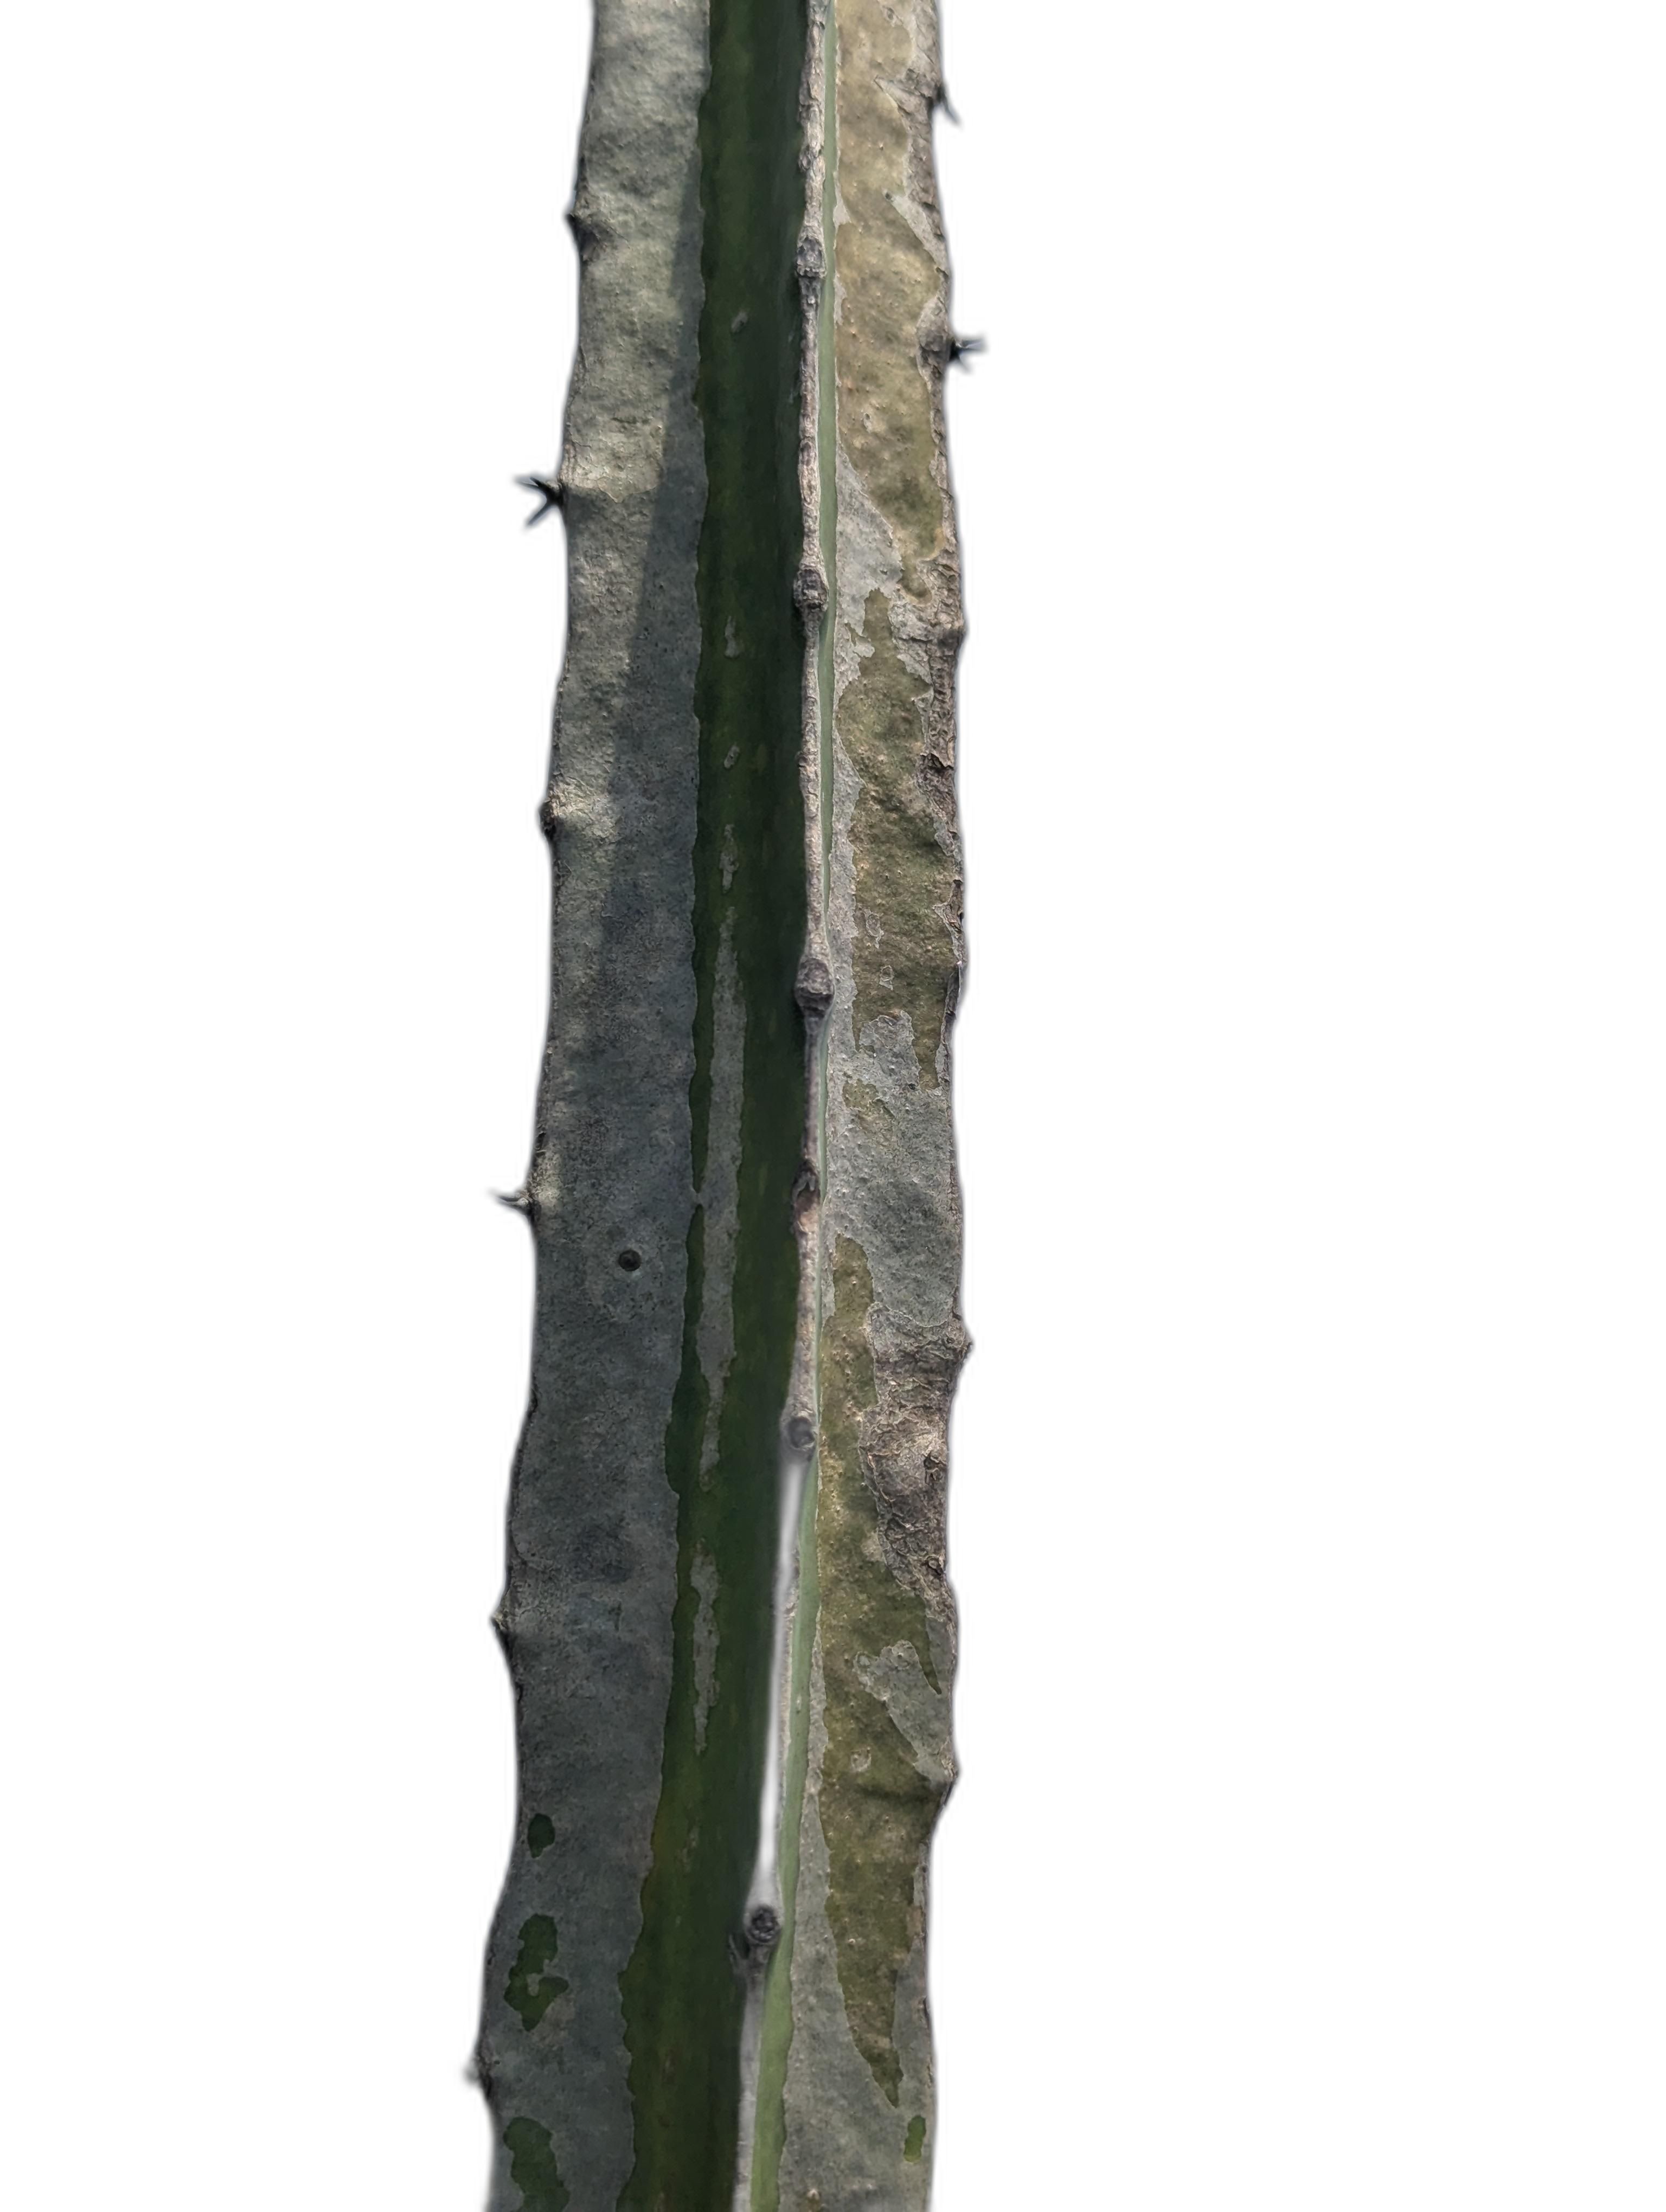
Label: Bad leaf